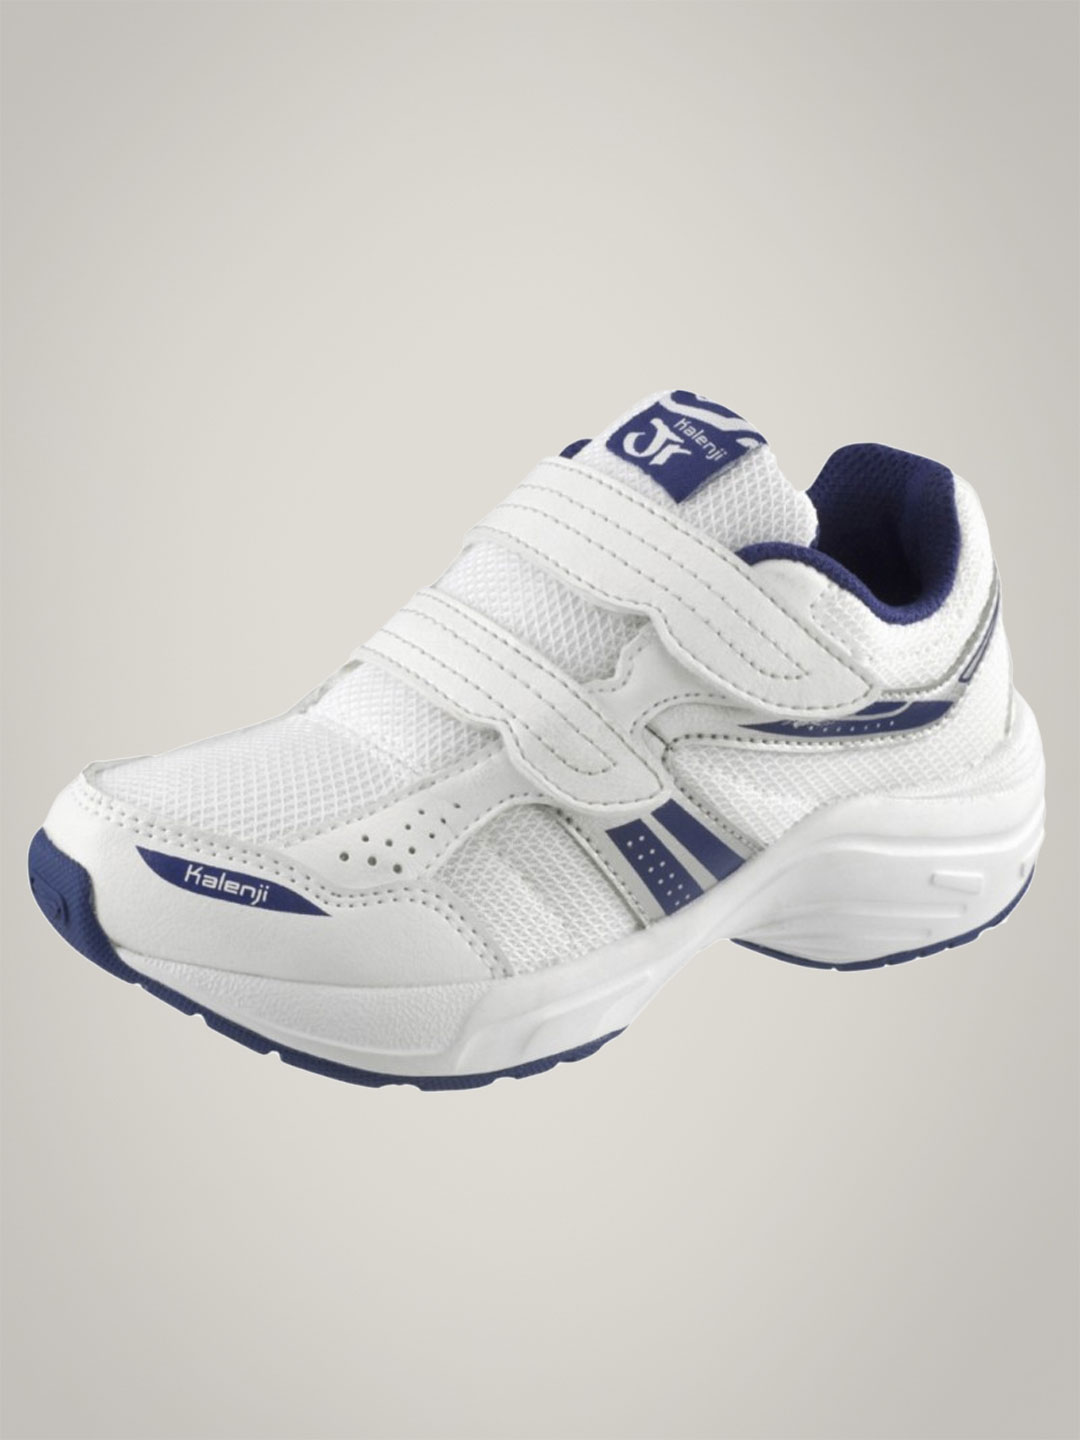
Kalenji Ekiden Blue Scratch 2011
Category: Footwear / Shoes / Sports Shoes
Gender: Women
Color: Blue
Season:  2011
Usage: Sports